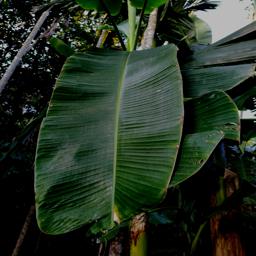
Label: YELLOW SIGATOKA